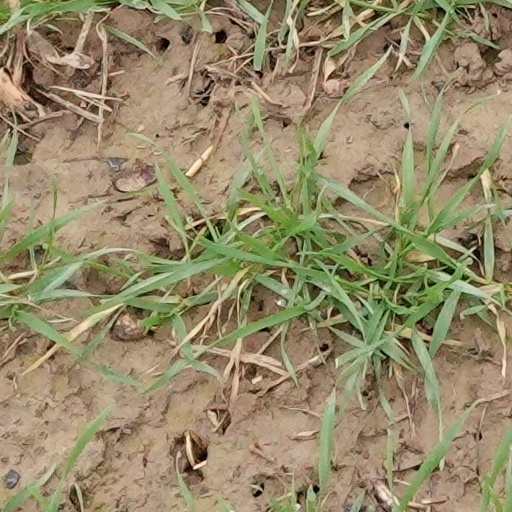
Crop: wheat